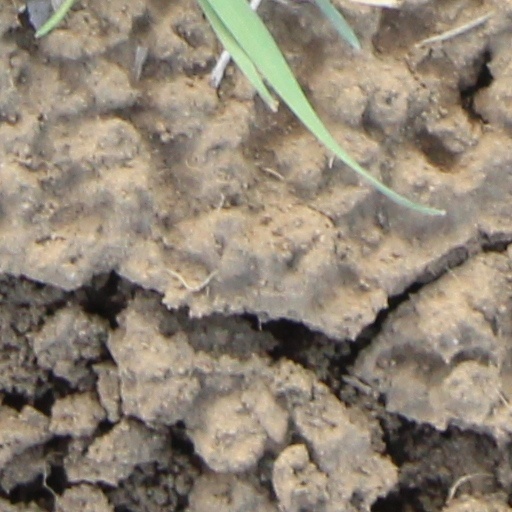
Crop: wheat